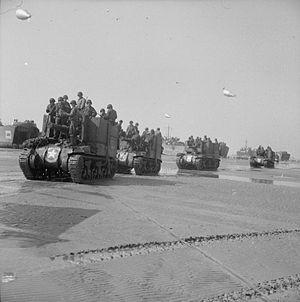
Le M12 Gun Motor Carriage est un canon automoteur blindé développé par l'armée américaine.